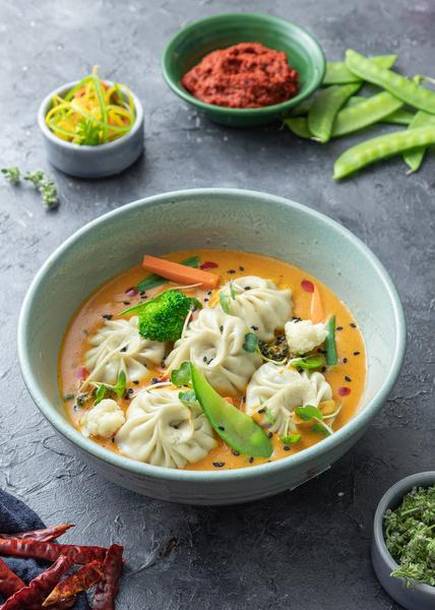
Dish: momos